Komori-san Can't Decline

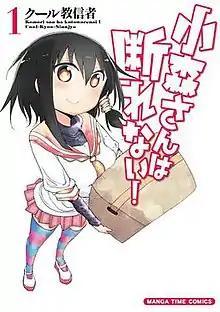
Cover of "Komori-san wa Kotowarenai!" volume one.

is a Japanese four-panel manga series written and illustrated by Coolkyousinnjya. It was serialized in Houbunsha's "Manga Time Original" magazine from April 2012 to March 2025. An anime television series adaptation by Artland aired from October to December 2015.